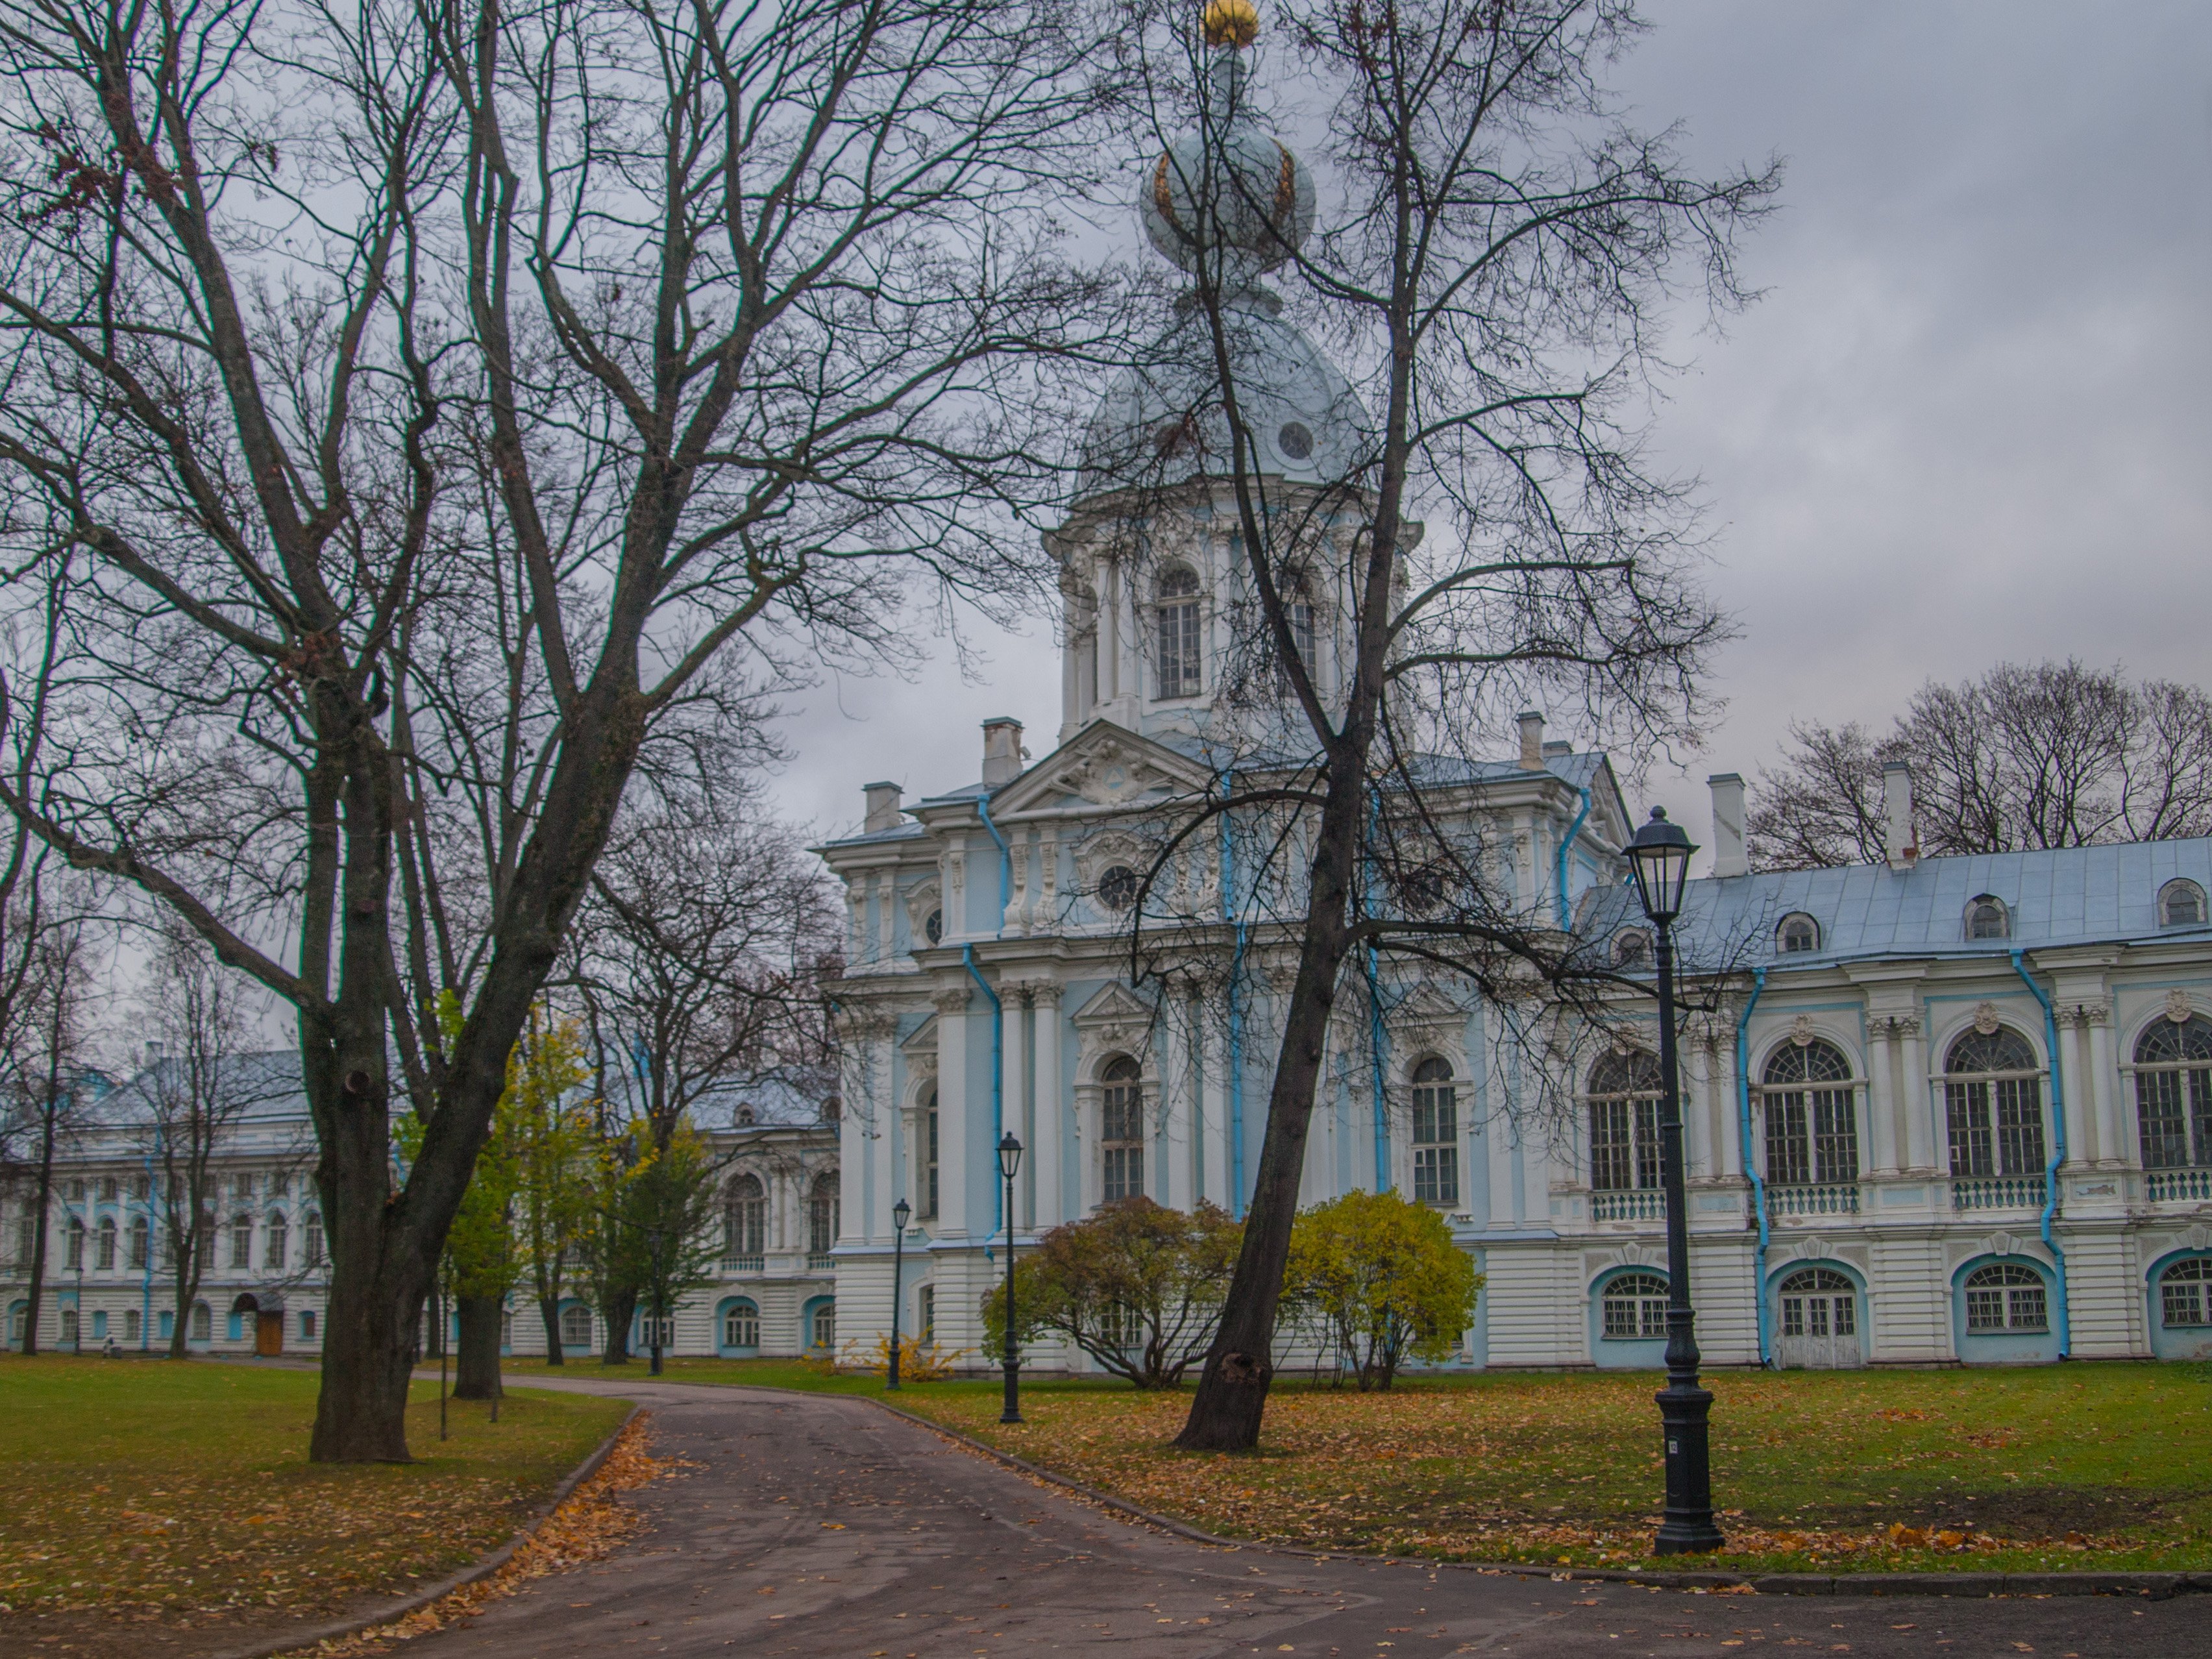
image, tree, house, estate, building, landmark, property, architecture, mansion, palace, manor house, woody plant, spring, sky, chateau, stately home, home, plant, facade, city, residential area, historic house, road, winter